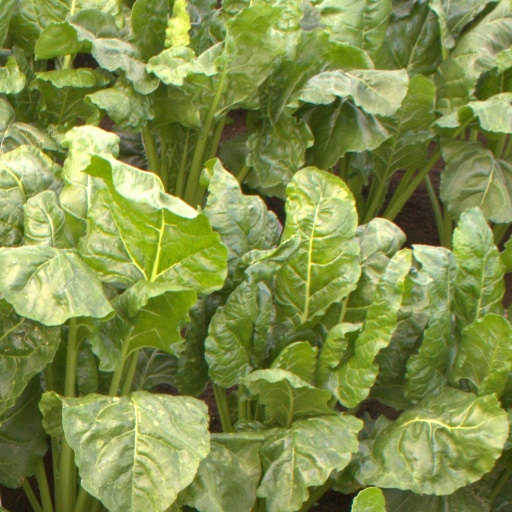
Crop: sugar beet